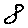
Label: 8